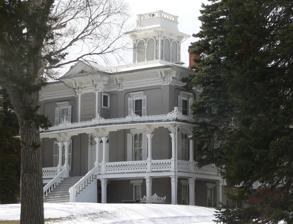
Building: Ohlman-Shannon House
Country: United States of America
Year built: 1871
United States historic place Ohlman-Shannon House U.S. National Register of Historic Places The house in 2011 Show map of South Dakota Show map of the United States Location 205 Green Street, Yankton, South Dakota Coordinates 42°52′11″N 97°24′06″W / 42.86972°N 97.40167°W / 42.86972; -97.40167 ( Ohlman-Shannon House ) Area 1.5 acres (0.61 ha) Built 1871 ( 1871 ) Architectural style Italianate NRHP reference No. 76001758 Added to NRHP May 28, 1976 The Ohlman-Shannon House is a historic house in Yankton, South Dakota . It was built in 1871 for Charles Mclntyre, who sold it to Martin P. Ohlman, Sr. in 1878. Ohlman was a real estate investor who served as the president of the American National Bank and as a director and treasurer of the Yankton Bridge and Ferry Company. The house remained in the Ohlman family until 1975, when his granddaughter, married to William Shannon, sold it to John Harmelink. It was designed in the Italianate architectural style . It has been listed on the National Register of Historic Places since May 28, 1976. See also List of the oldest buildings in South Dakota References